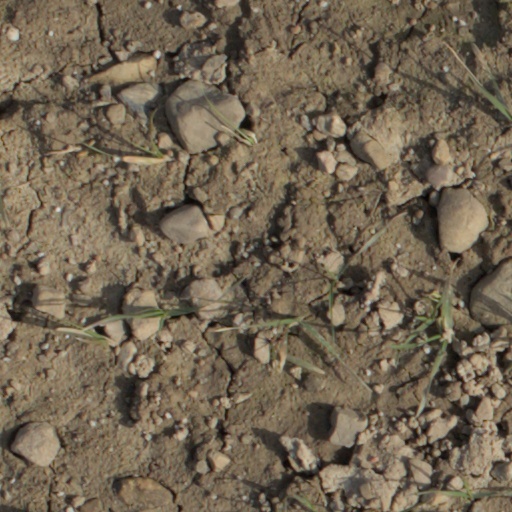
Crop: wheat